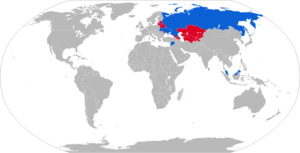
Le2B14 Podnos est un mortier de 82 mm d'origine soviétique. Il a été conçu dans les années 1980 pour servir aux troupes aéroportées et à l'infanterie légère. Cependant, il est utilisé en dehors de son champ d'application initial, puisque des unités régulières ou motorisées l'utilisent aussi.